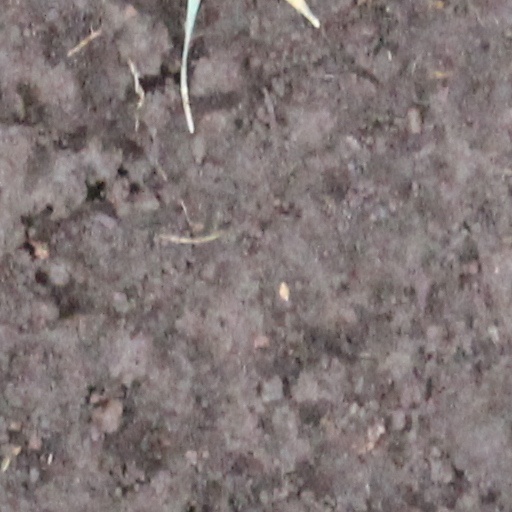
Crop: wheat